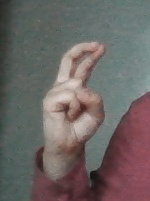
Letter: zay